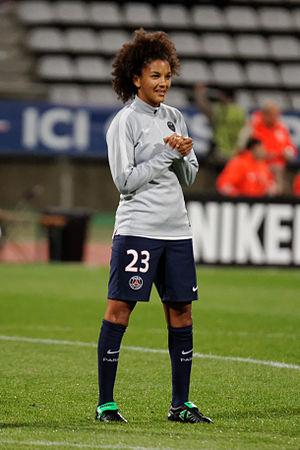
Ligue des champions, PSG - Twente, 15 octobre 2014